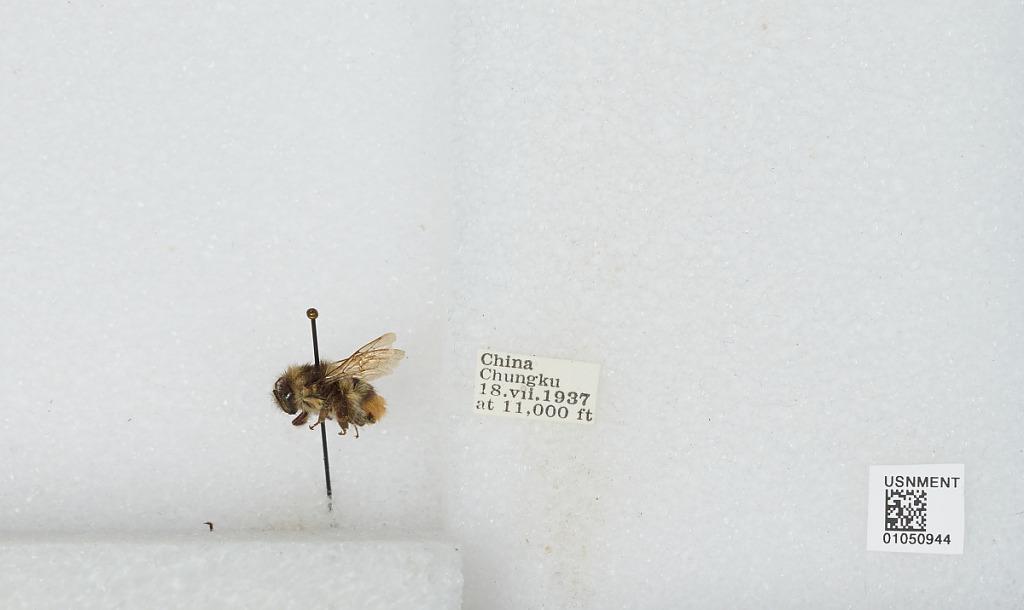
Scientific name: Bombus sp.
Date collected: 1937-7-18
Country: China
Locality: Chungku